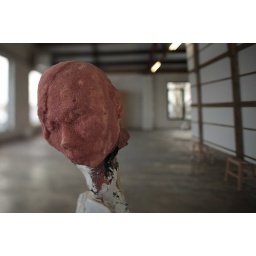
beeld &amp;quot;4 (OCean) van Johan Tahon.fotoreportage van de tentoonstelling Johan Tahon / Martin Assig door Alexander Van Merle in opdracht van KunstinLimburg.be